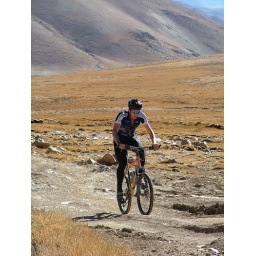
David deftly tackles the off road section from base camp to Tingri at an altitude of around 5000 metres.